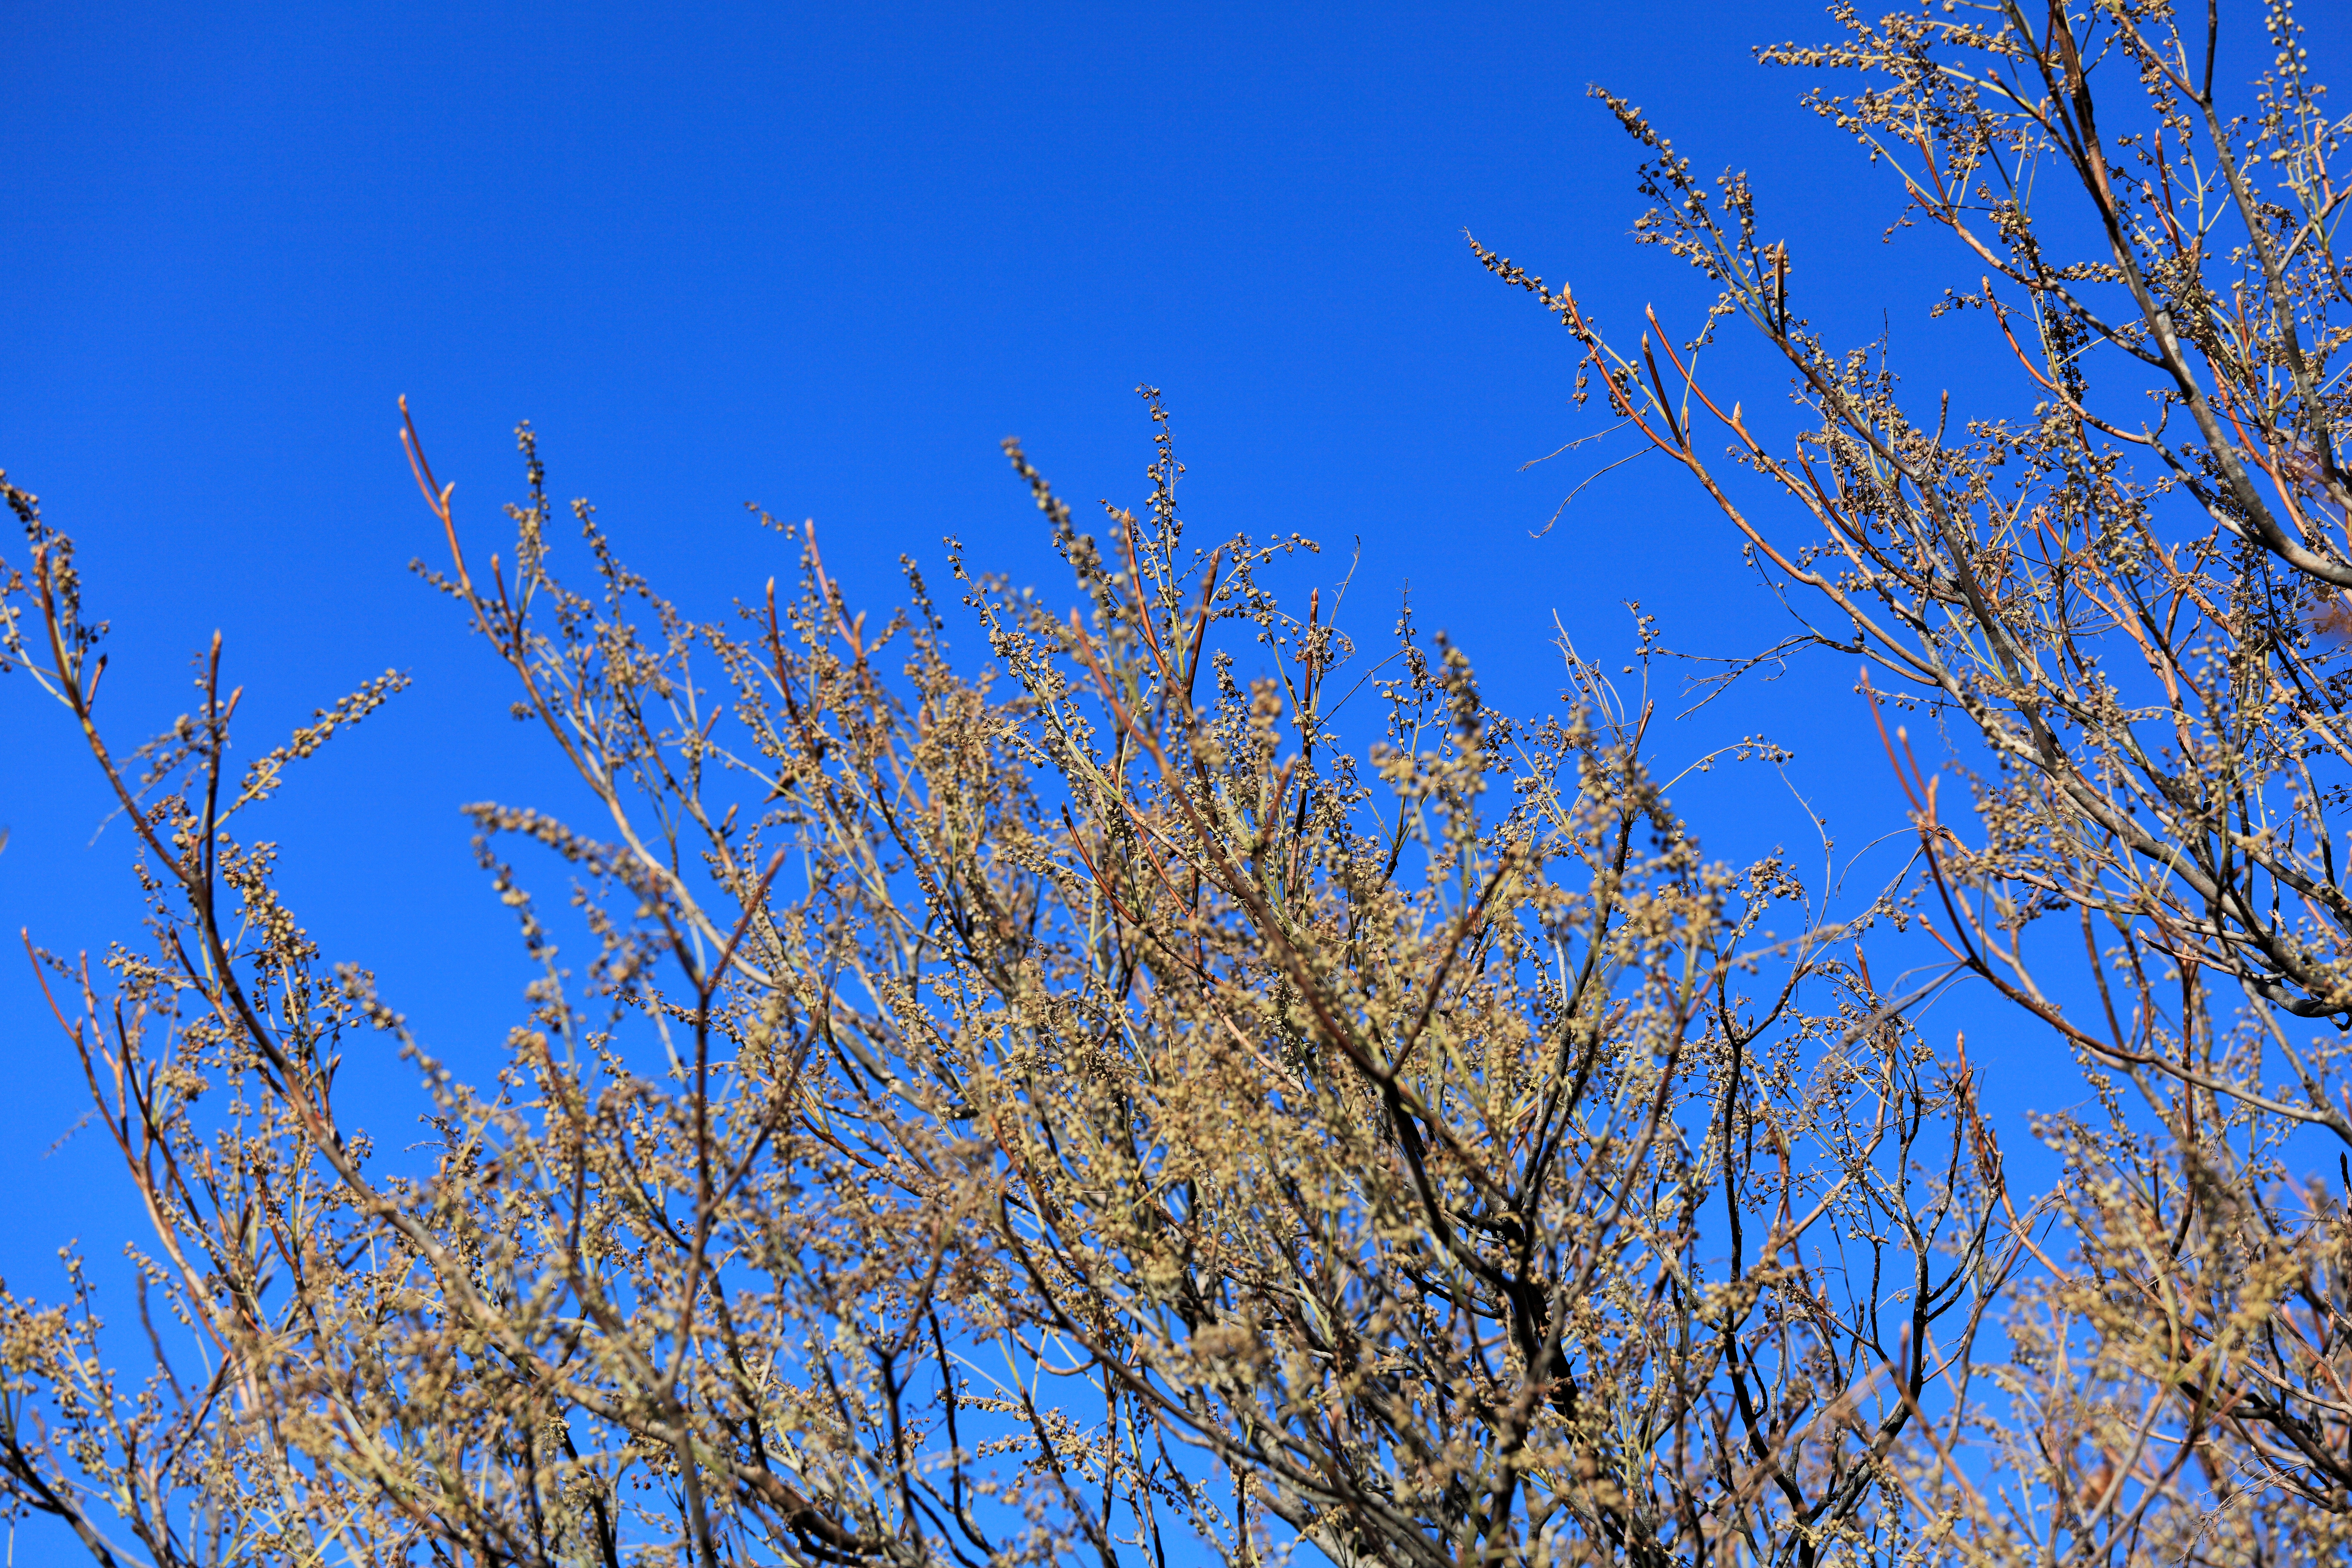
tree, grass, branch, blossom, winter, plant, sky, meadow, sunlight, leaf, flower, frost, high, autumn, season, 5d, hires, markii, hi, res, resolution, gunma, agatsuma, nozoriko, grass family, woody plant